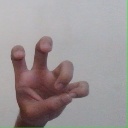
अक्षर: छ